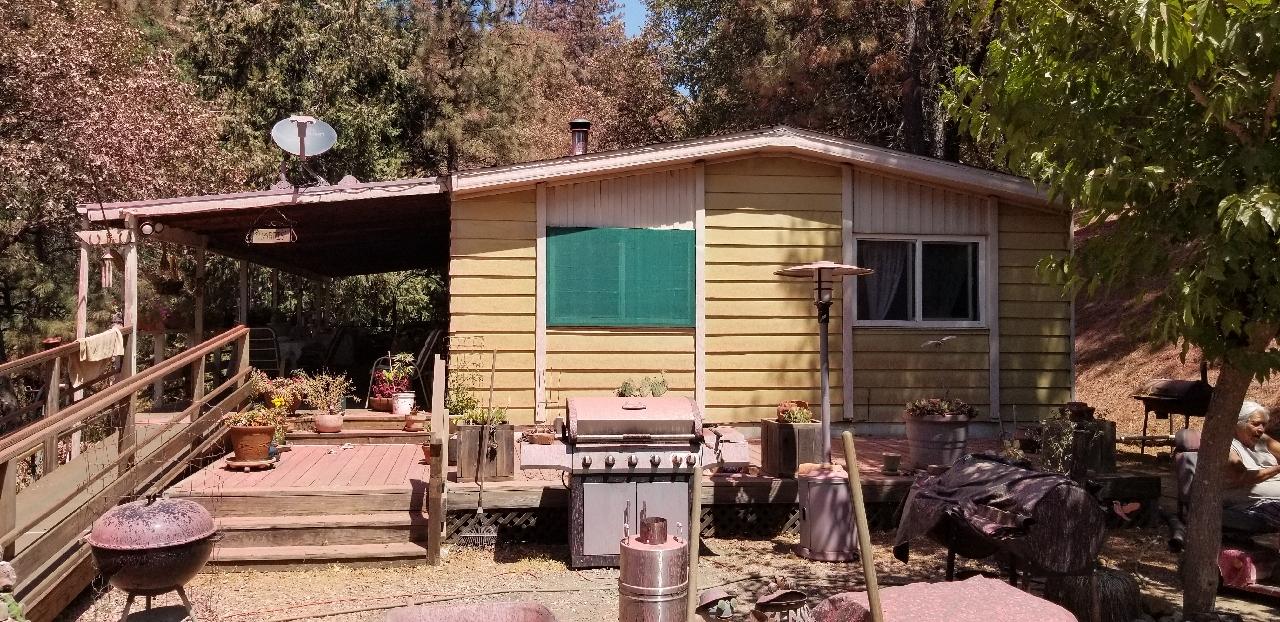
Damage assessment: no_damage